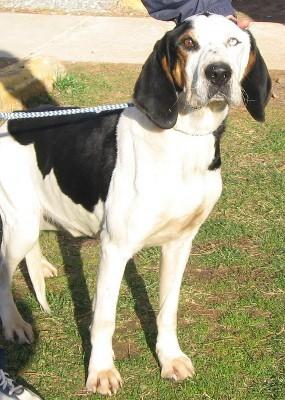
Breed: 216-n000063-Walker_hound